Divine embodiment

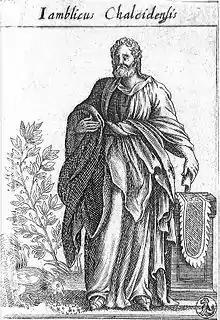
Iamblichus introduced ritual theurgy as a necessary complement to contemplation

Contemporary scholars draw on feminist theory, posthumanism, and Black theology to explore divine embodiment as an ontological and political act. Judith Butler's work on performativity informs later theologies of embodied divinity, such as those articulated by Philip Butler in the context of transhumanism and liberation theology. Modern paganism and feminist witchcraft also interpret divine embodiment as a reclaiming of bodily sovereignty, particularly within goddess traditions.